Bruce Smith

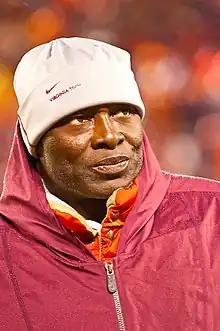
Smith in 2011

Bruce Bernard Smith (born June 18, 1963) is an American former professional football player who was a defensive end for 19 seasons in the National Football League (NFL), primarily with the Buffalo Bills. He played college football for the Virginia Tech Hokies, earning All-American honors twice. He was selected by the Bills with the first overall pick in the 1985 NFL draft.